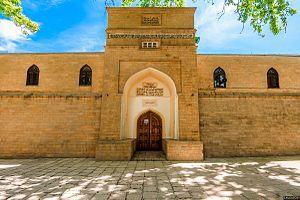
L'islam fait partie des religions traditionnelles du territoire actuel de la Fédération de Russie. Il est implanté dans certaines régions comme le Caucase du Nord depuis plus de 1300 ans.